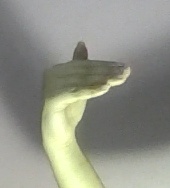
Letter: khaa